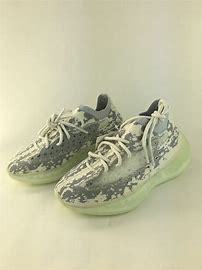
Brand: Adidas
Model: Yeezy Boost 380